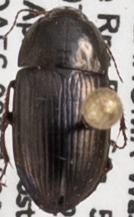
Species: Amara crassispina
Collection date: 2022-04-06
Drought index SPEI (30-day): -1.77
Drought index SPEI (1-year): -0.692
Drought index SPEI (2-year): -0.9